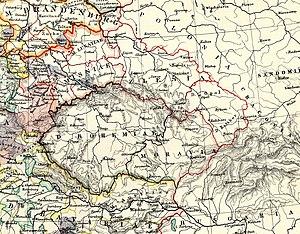
La liste des maîtres de province de l'ordre du Temple regroupe les noms des maîtres selon un axe chronologique identifié par période de maîtrise et domaines territoriaux.